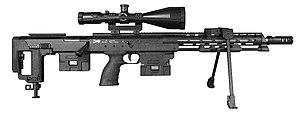
Le DSR-1 est un fusil de sniper fabriqué et commercialisé par la firme allemande DSR-precision GmbH et était jusqu'en 2004 commercialisé aussi par la firme allemande AMP Technical Services.